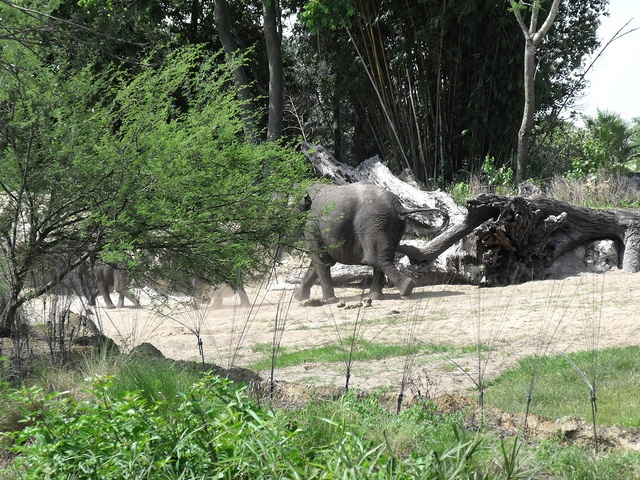
Elephants running through the sand near a grove of trees.
An elephant is roaming freely in his enclosure.
An elephant is walking in the wild alone.
A large elephant is walking along the zoo's confinements.
Elephants running past a burned heap in a dusty clearing.